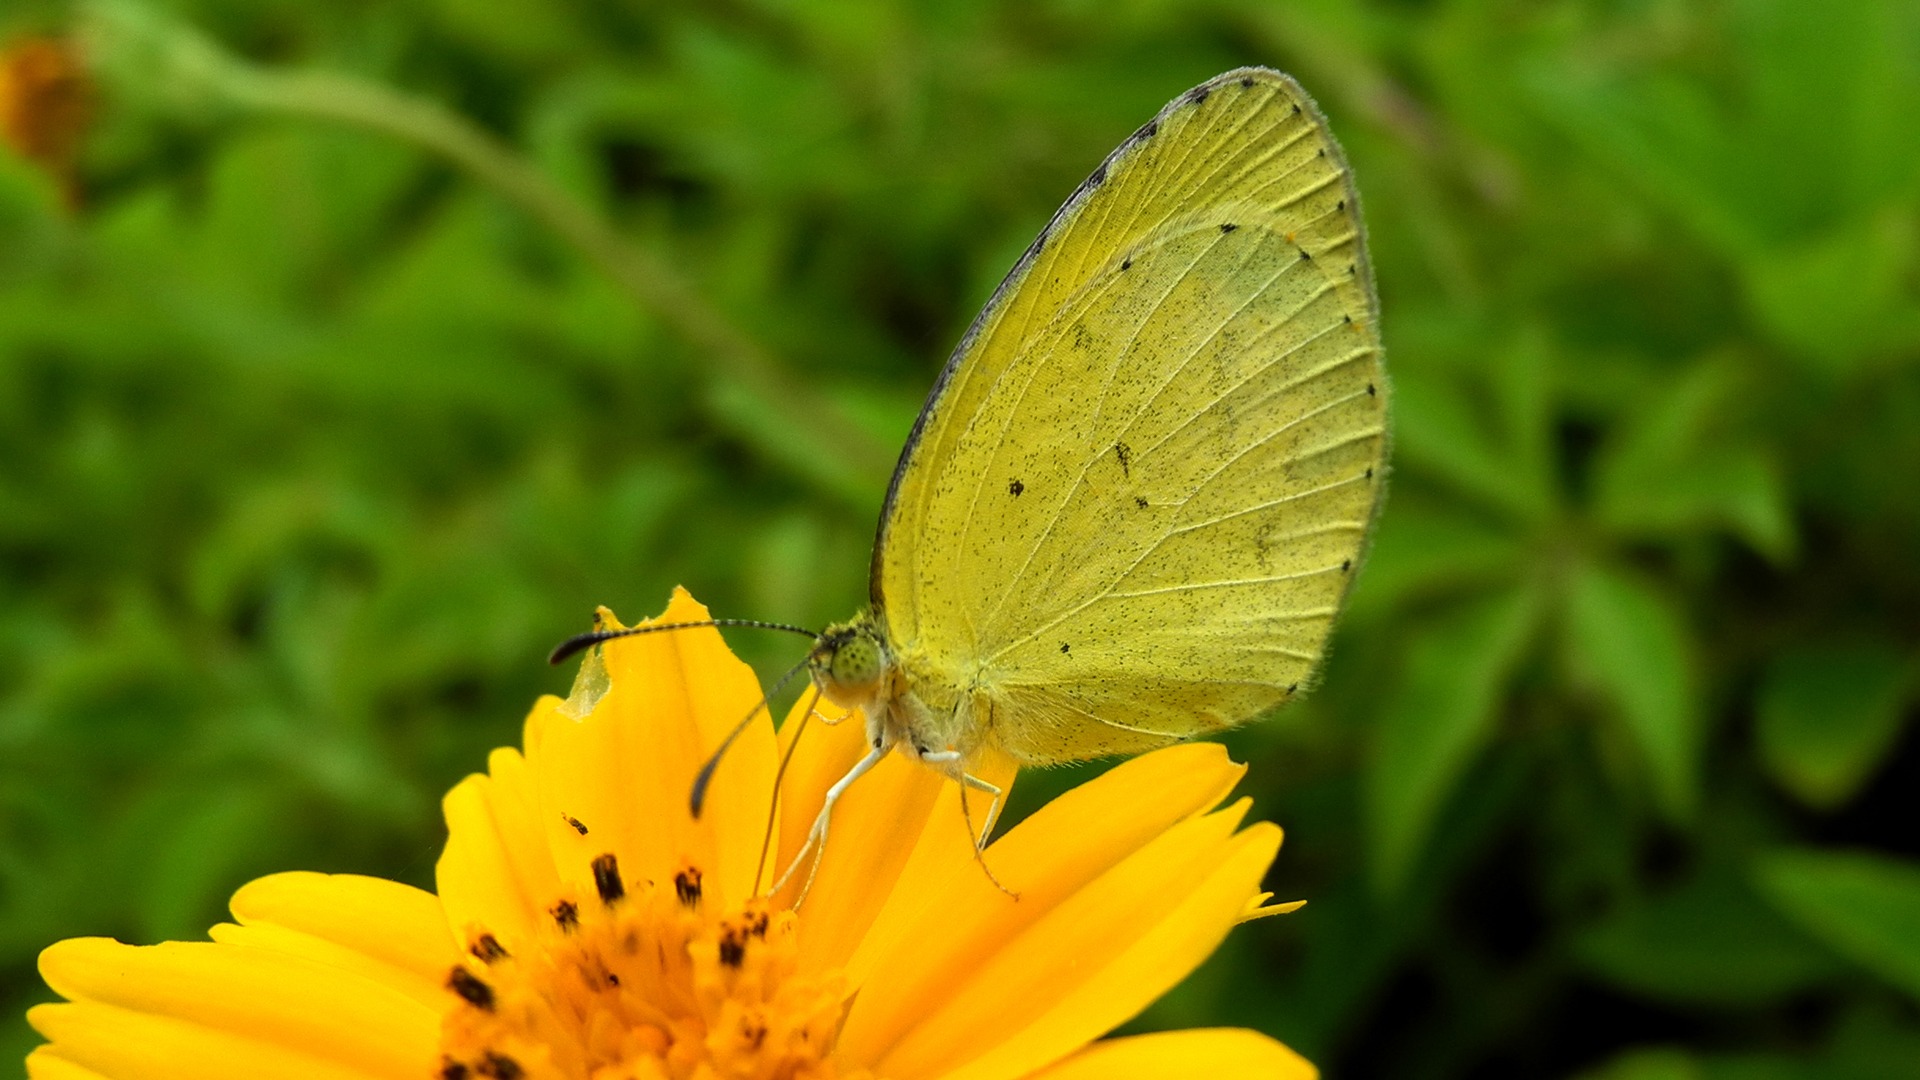
nature, plant, photography, meadow, prairie, flower, petal, green, insect, botany, butterfly, yellow, flora, fauna, invertebrate, wildflower, close up, wallpaper, nectar, pieridae, macro photography, arthropod, pollinator, moths and butterflies, lycaenid, brush footed butterfly, colias, cabbage butterfly